Josef Roman Lorenz

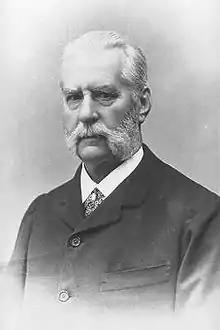
Josef Roman Lorenz (1825-1911)

Josef Roman Lorenz, later ennobled as Josef Roman Lorenz Ritter von Liburnau (26 November 1825, Linz – 13 November 1911, Vienna), was an Austrian naturalist. He is known for his studies in the fields of meteorology, phytogeography and agricultural sciences. He was the father of zoologist Ludwig Lorenz von Liburnau (1856–1943).